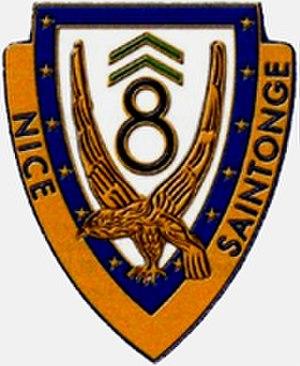
Insigne 8e Escadre de Chasse
La 8ᵉ escadre de chasse est une unité de chasse de l'armée de l'air française reformée le 25 août 2015 sur la base de Cazaux.